Star Wind

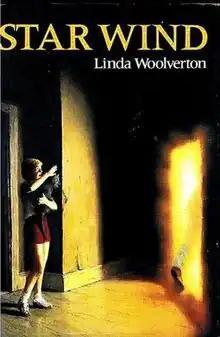
First edition cover

Star Wind is a young adult novel by American writer Linda Woolverton, published in 1986 by Houghton Mifflin Harcourt.